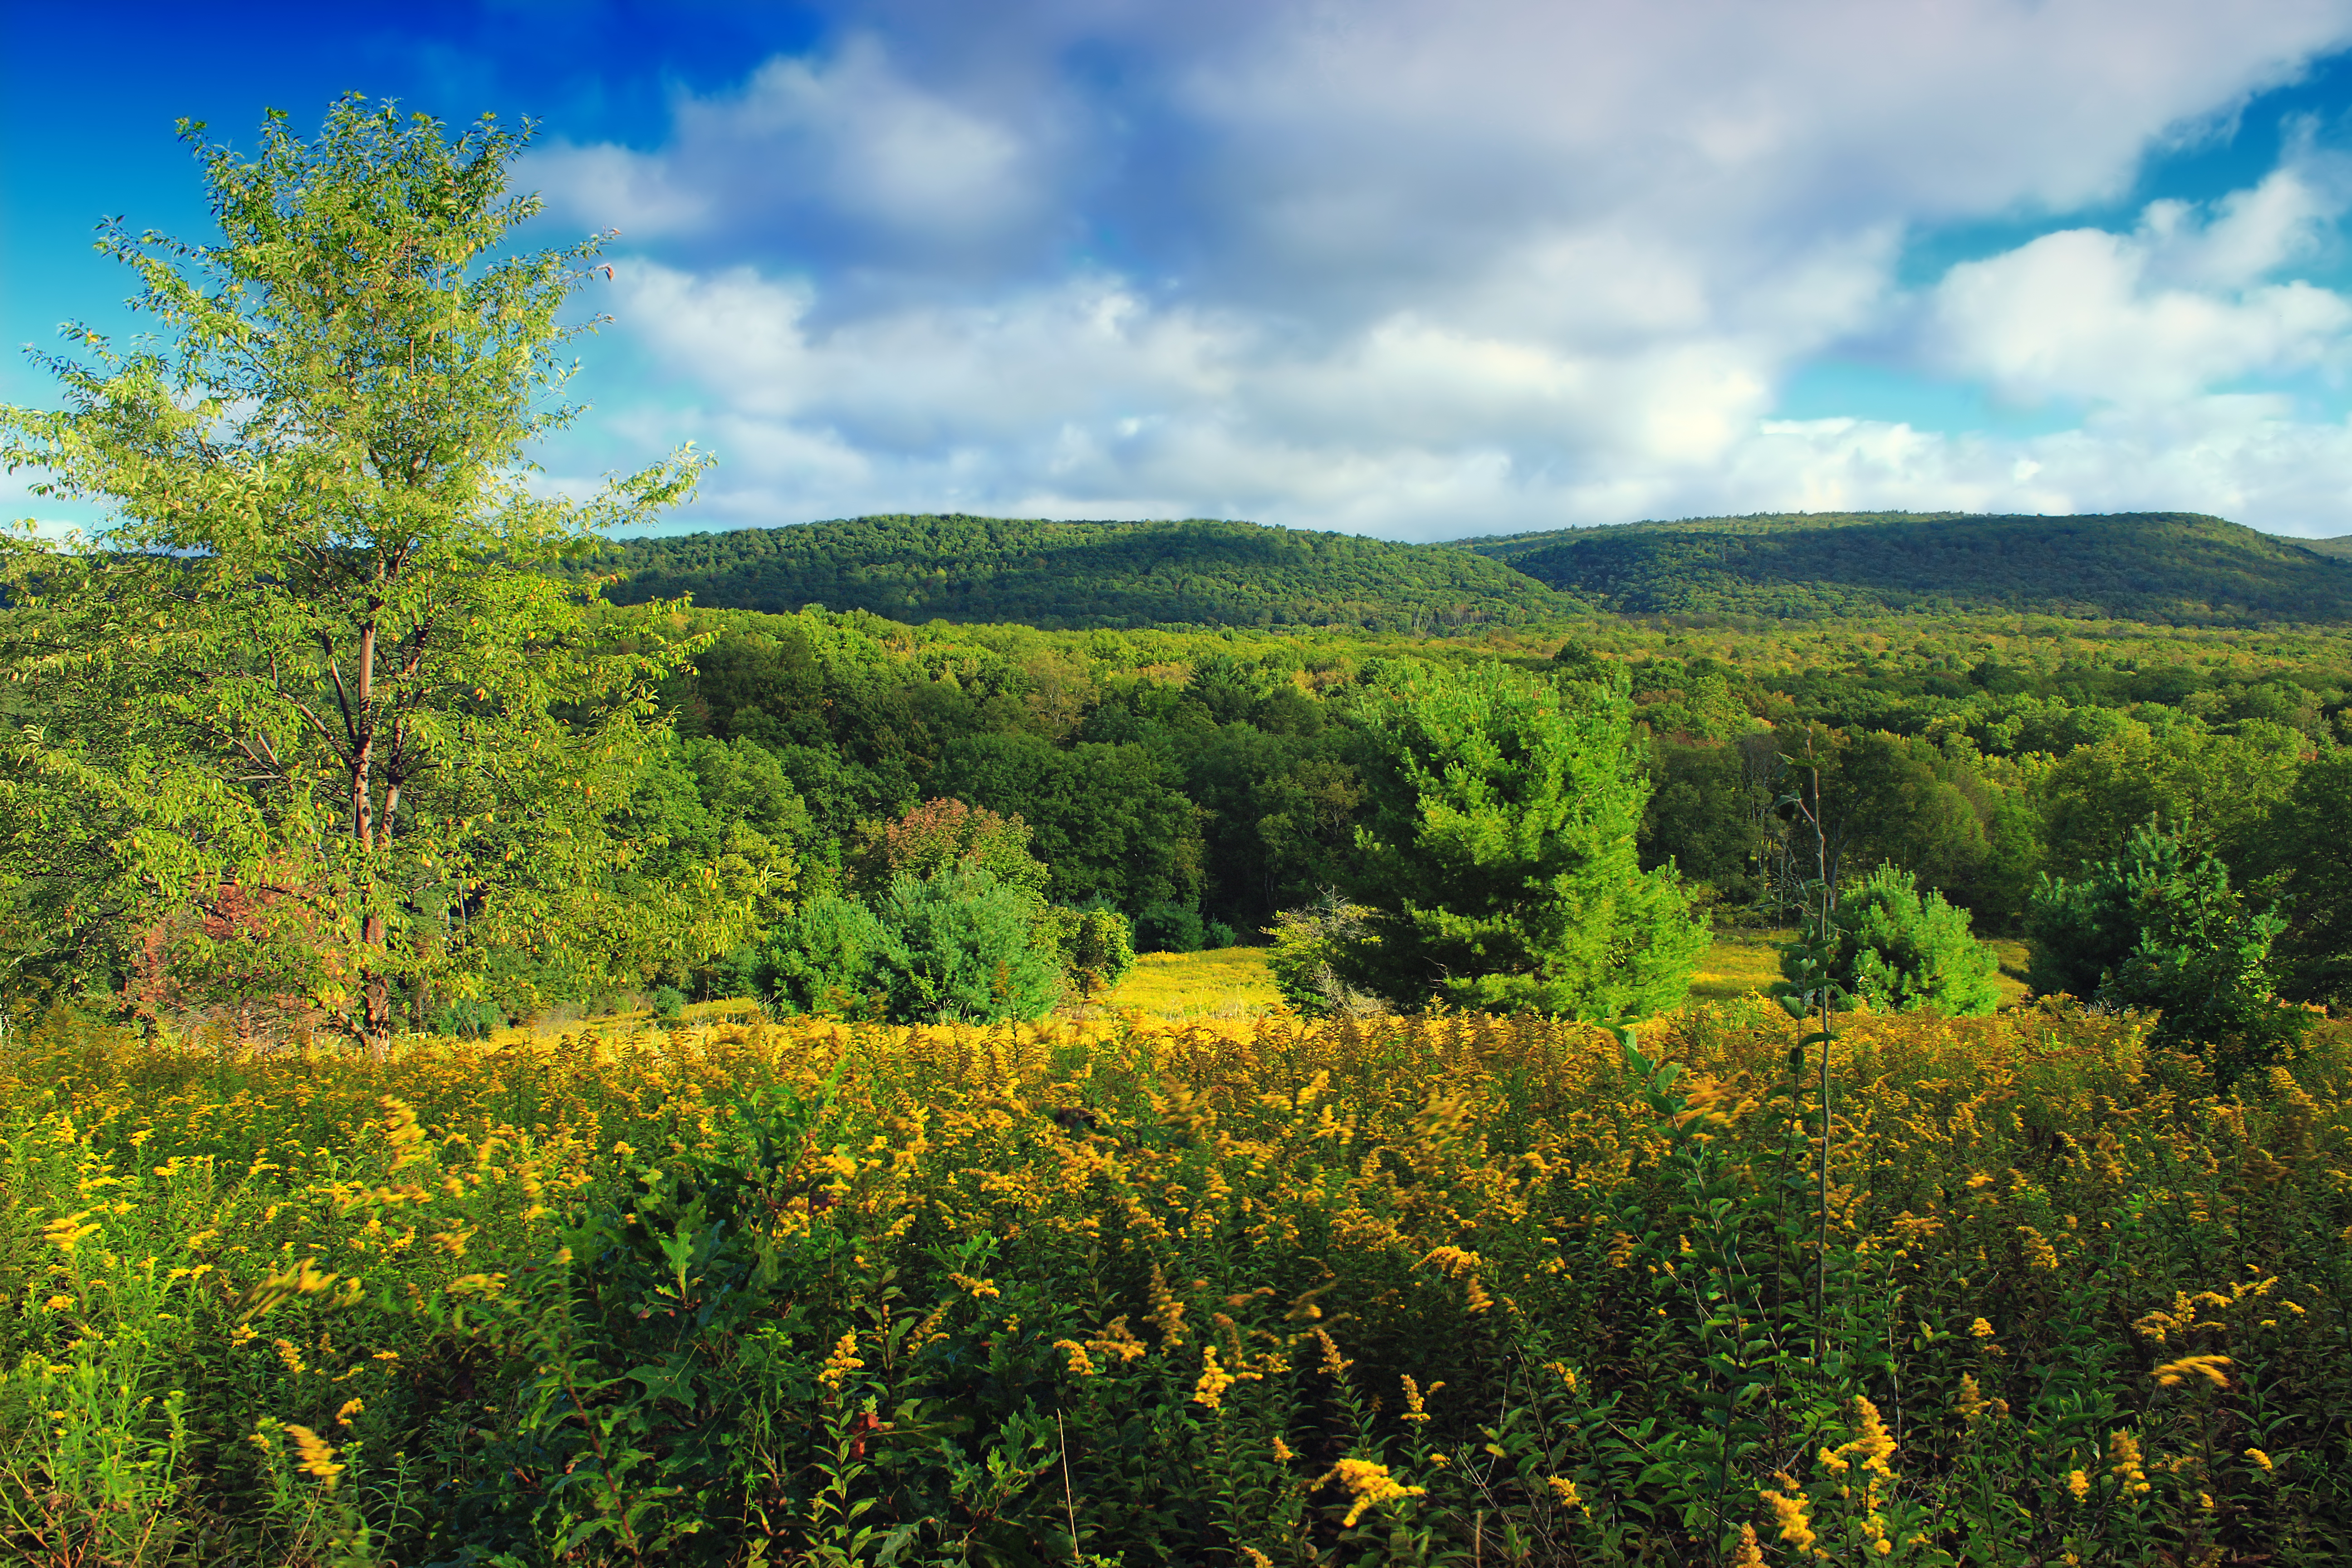
landscape, tree, nature, forest, grass, wilderness, mountain, cloud, plant, sky, hiking, field, meadow, prairie, sunlight, leaf, hill, flower, valley, mountain range, summer, green, pasture, autumn, flora, ridge, wildflower, flowers, trees, hills, creativecommons, clouds, mountains, grassland, vegetation, shrub, appalachianmountains, alleghenyplateau, stratocumulus, wildflowers, goldenrod, lycomingcounty, pennsylvania, endlessmountains, merrilllinnconservancy, glacierpoolspreserve, plateau, woodland, habitat, ecosystem, rural area, biome, natural environment, geographical feature, woody plant, mountainous landforms